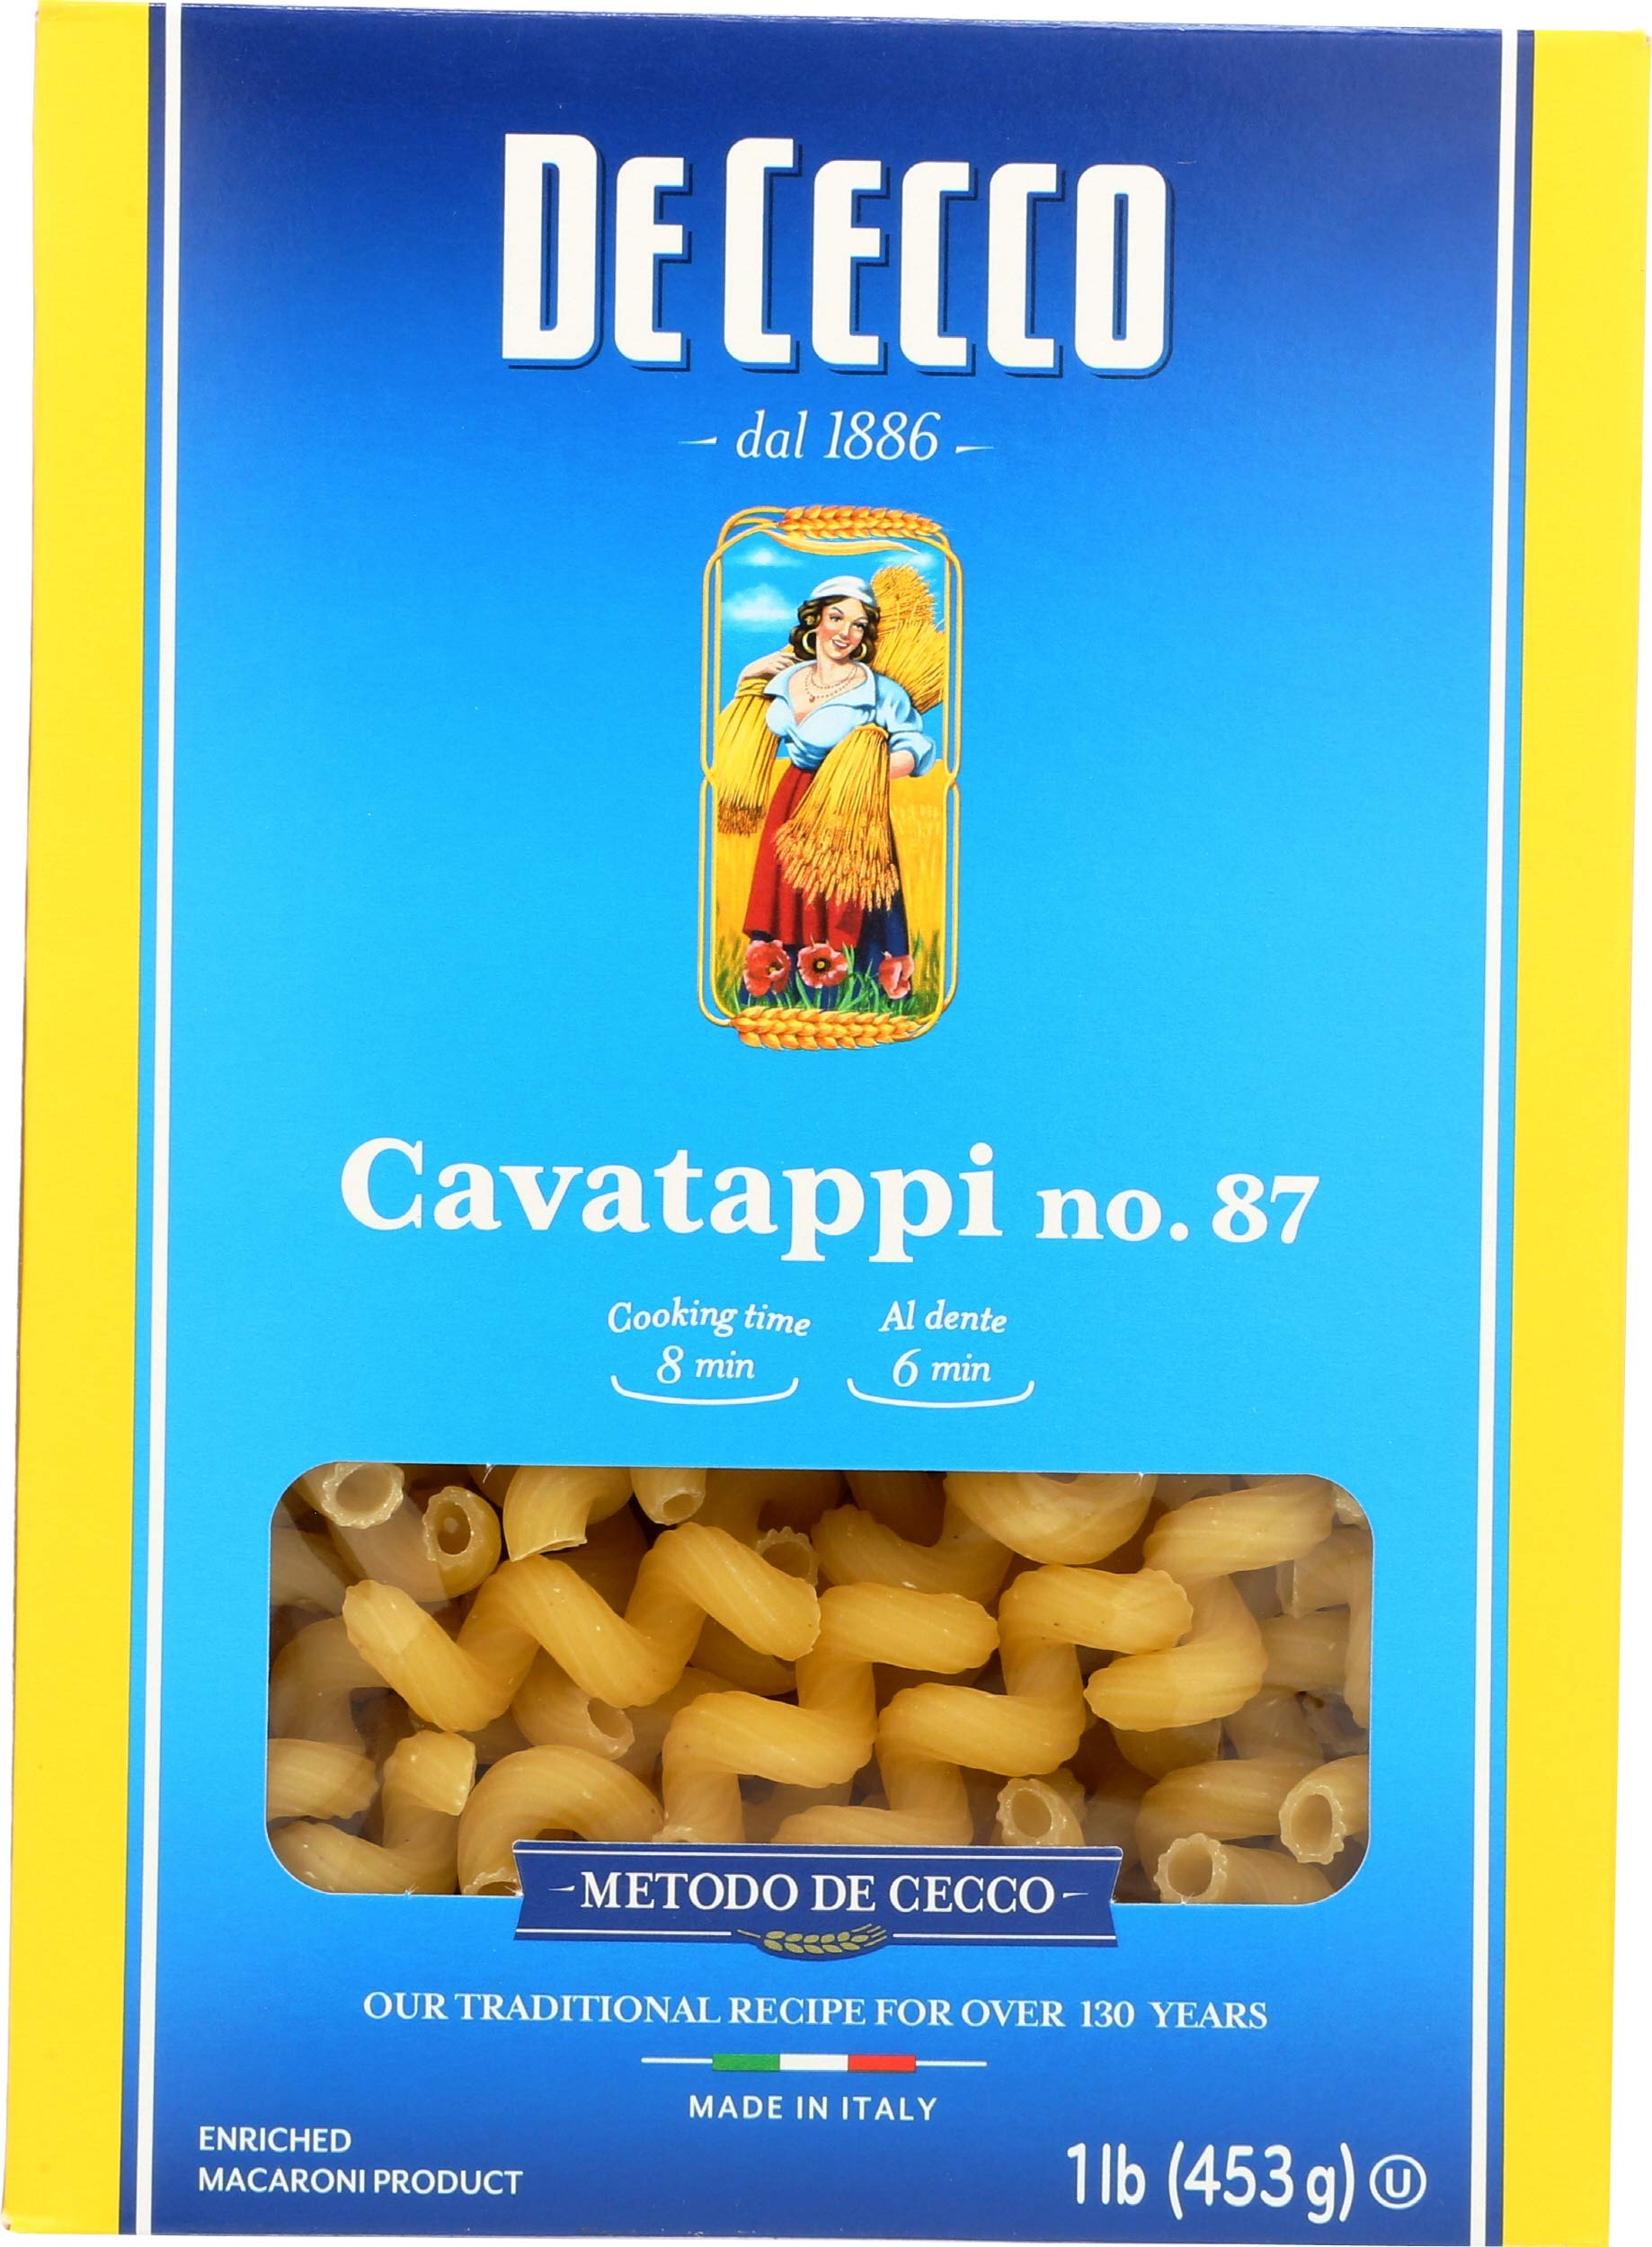
Item Name: De Cecco, Cavatappi 16 oz (Pack of 12)
Bullet Point: De Cecco, Cavatappi 16 oz (Pack of 12)
Value: 192.0
Unit: Ounce

Price: 33.04